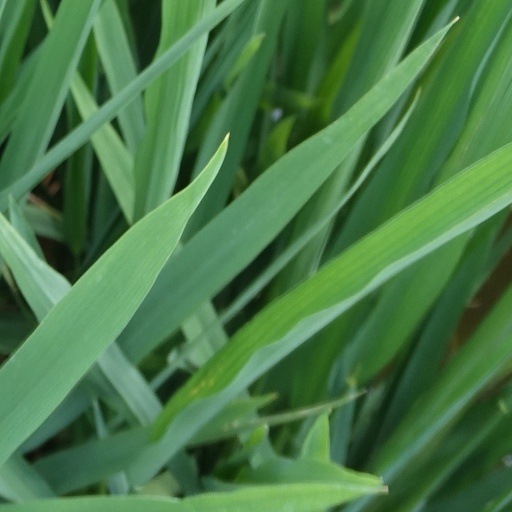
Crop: rice